Alf's Button Afloat

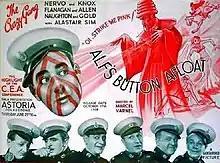
Original British trade ad

Alf's Button Afloat is a 1938 British comedy film directed by Marcel Varnel and starring Bud Flanagan, Chesney Allen, Jimmy Nervo, Alastair Sim and Peter Gawthorne. In the film, the Crazy Gang go to sea, where one of them discovers a button on his uniform is made from the metal of Aladdin's lamp. The film parodies the 1920 novel "Alf's Button" by W.A. Darlington and its subsequent film adaptations.